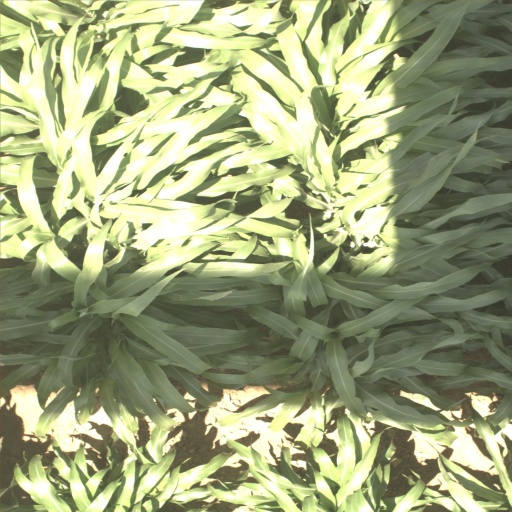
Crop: sorghum